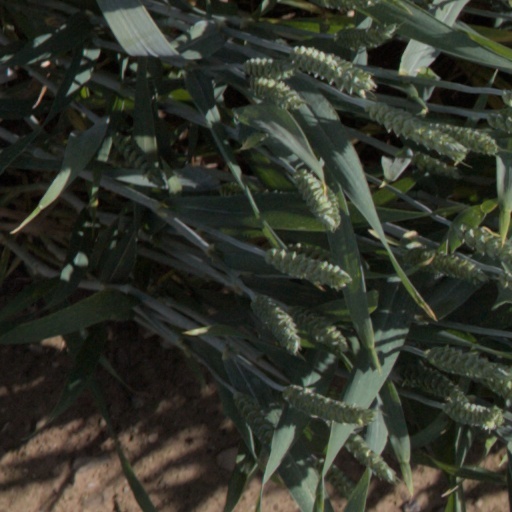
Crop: wheat